Dennes Point, Tasmania

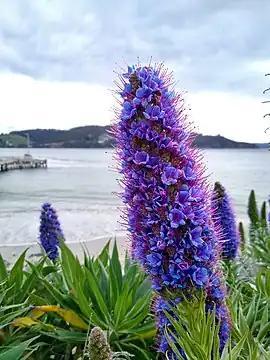

Dennes Point is a semi-rural locality in the local government area (LGA) of Kingborough in the Hobart LGA region of Tasmania. The locality is about north-east of the town of Killora. The 2016 census has a population of 49 for the state suburb of Dennes Point.